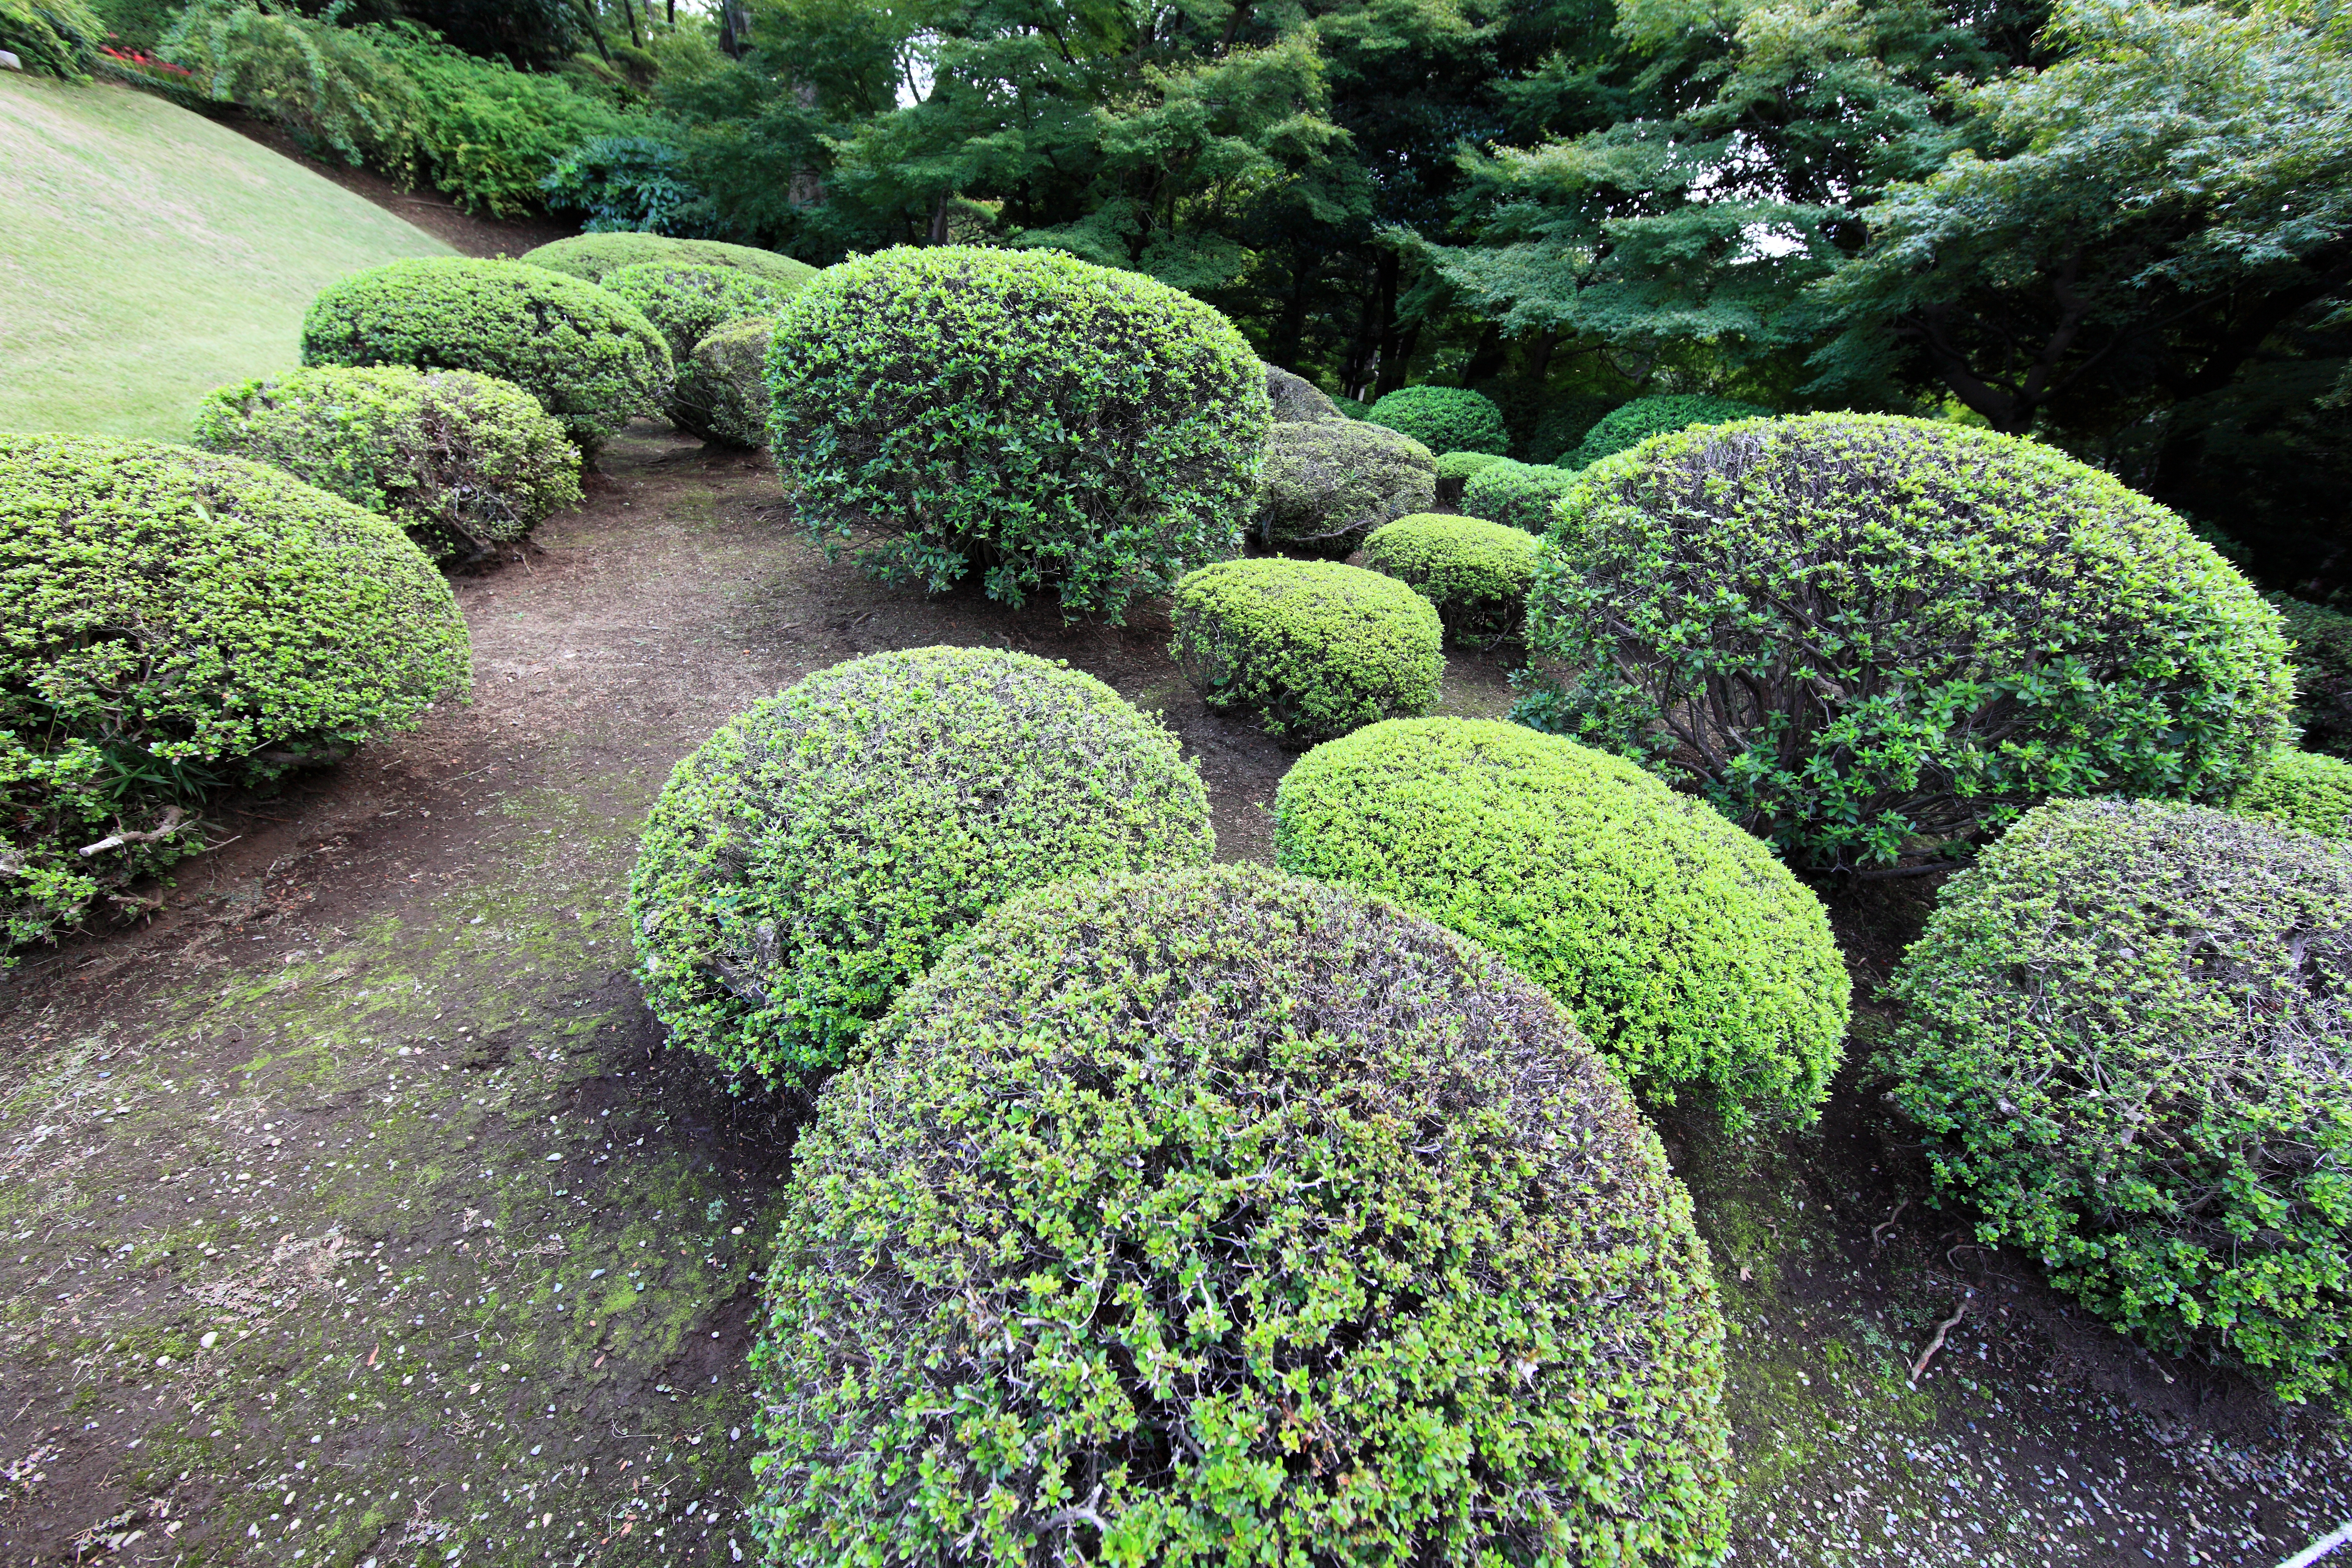
tree, plant, lawn, flower, moss, green, high, evergreen, botany, garden, spruce, tokyo, japanese, shrub, groundcover, 5d, style, hires, markii, hi, res, resolution, kitaku, kyuufurukawateien, hedge, flowering plant, woody plant, land plant